Ocean Wave (sidewheeler)

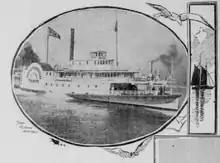
"Ocean Wave" following reconstruction as a ferry in 1900.

On arrival in San Francisco, "Ocean Wave" was tied up to the Washington Street wharf. Modifications had to be made to refit "Ocean Wave" for ferry service. Within one-half hour, carpenters had begun to work on the vessel. There were fifty staterooms on the main deck and over one hundred on the upper deck, all of which had to be removed, to convert the upper deck into a single large passenger lounge (called a “saloon”) and the lower deck into a freight area. The bow had to be reconfigured to allow boarding over the front of the vessel at the ferry landing slips in the bay.